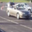
Label: automobile